Halisa Air

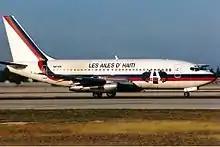
An Halisa Air Boeing 737-200

Halisa Air (Haitian Aviation Line SA) was founded in April 1994 by Frantz Cheron. It operated mostly between Port-au-Prince, Toussaint Louverture International Airport (PAP) and Miami International Airport (MIA). It was a passenger charter operator. It is unclear when Halisa Air stopped flying.